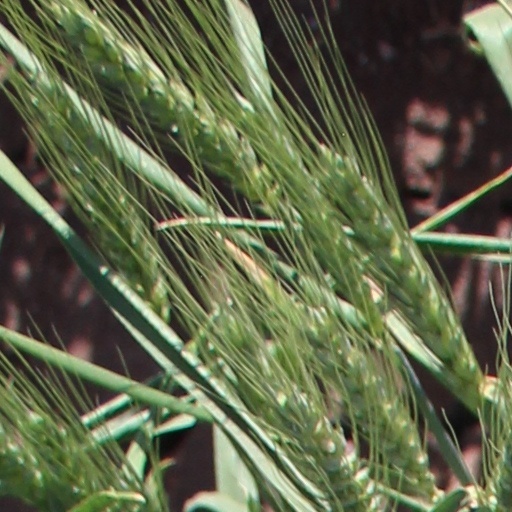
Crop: wheat